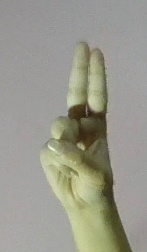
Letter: taa